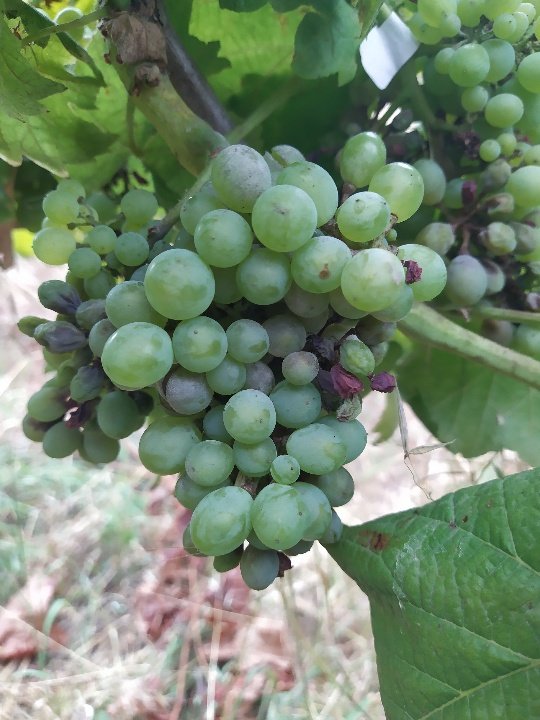
Berries visible: 105
Grape clusters: 2